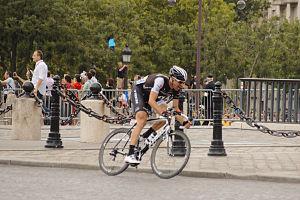
21è étape du Tour de France 2014, Evry-Paris Champs Elysées, photo prise à Paris au pied de l'Arc de Triomphe.
Jens Voigt, né le 17 septembre 1971 à Grevesmühlen, est un coureur cycliste allemand, professionnel de 1997 à 2014.